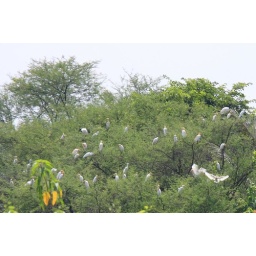
Almost Ranganthittu! A beautiful flock of birds on a tree near Nanjangud